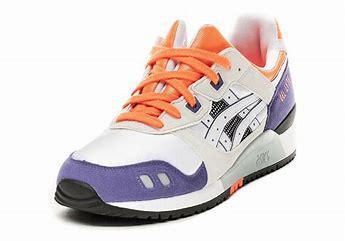
Brand: Asics
Model: Gel Lyte 3